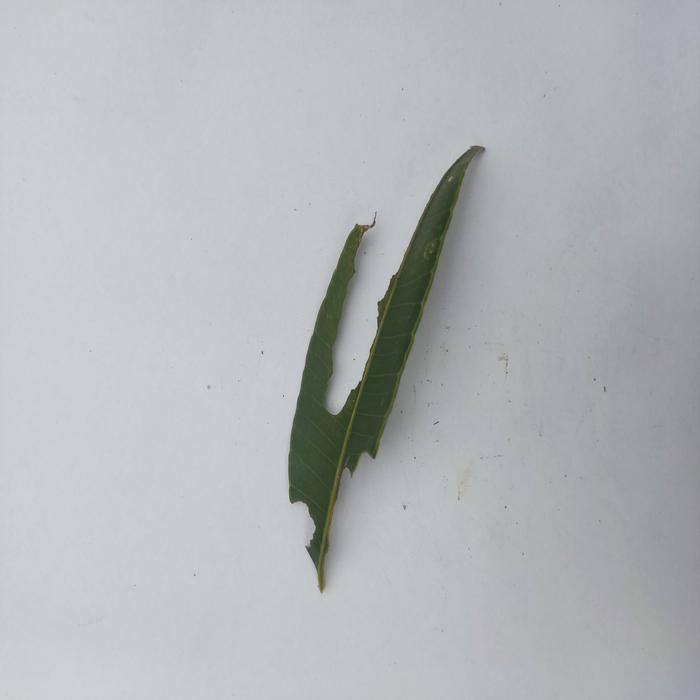
Crop: Hog Plum
Leaf condition: Caterpillars_Infestation